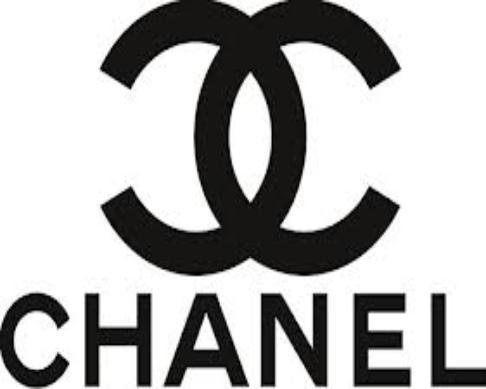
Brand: chanel
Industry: Clothes